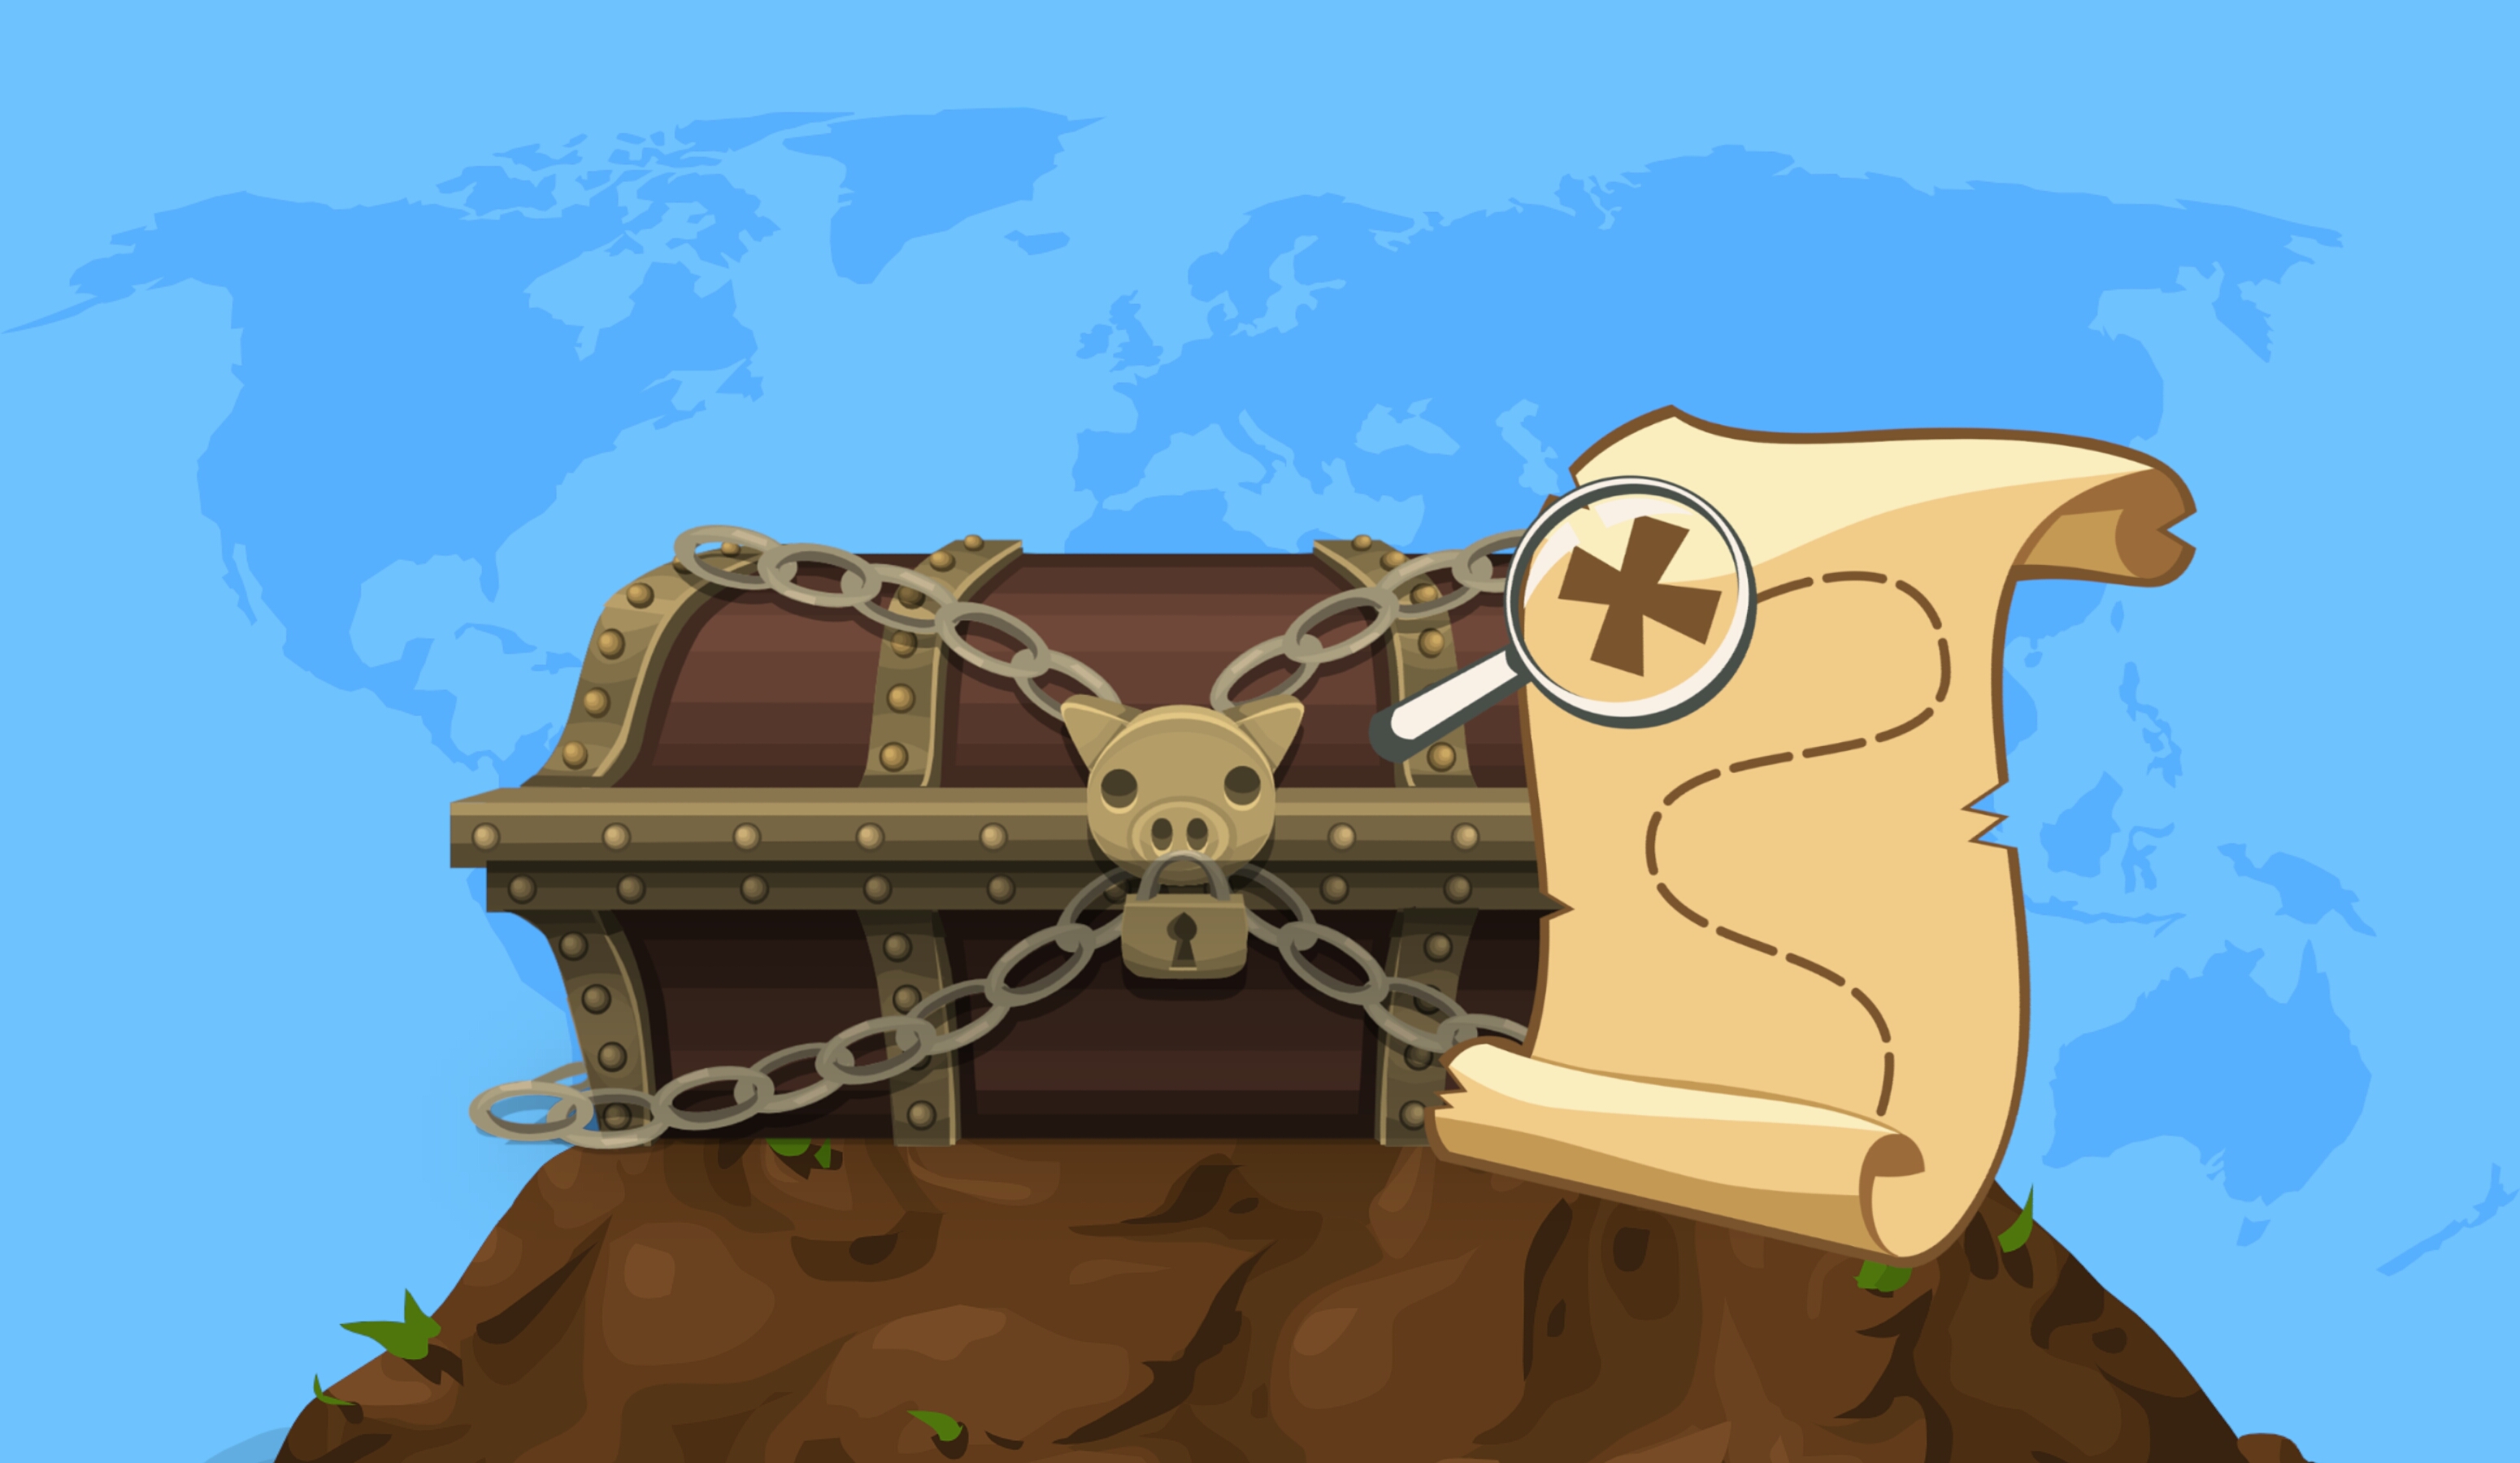
treasure, box, map, adventure, lock, old, pirate, wooden, ancient, antique, paper, history, crate, discovery, mining, mystery, object, game, precious, safe, stolen, surprise, vintage, wealth, illustration, animation, tree, clip art